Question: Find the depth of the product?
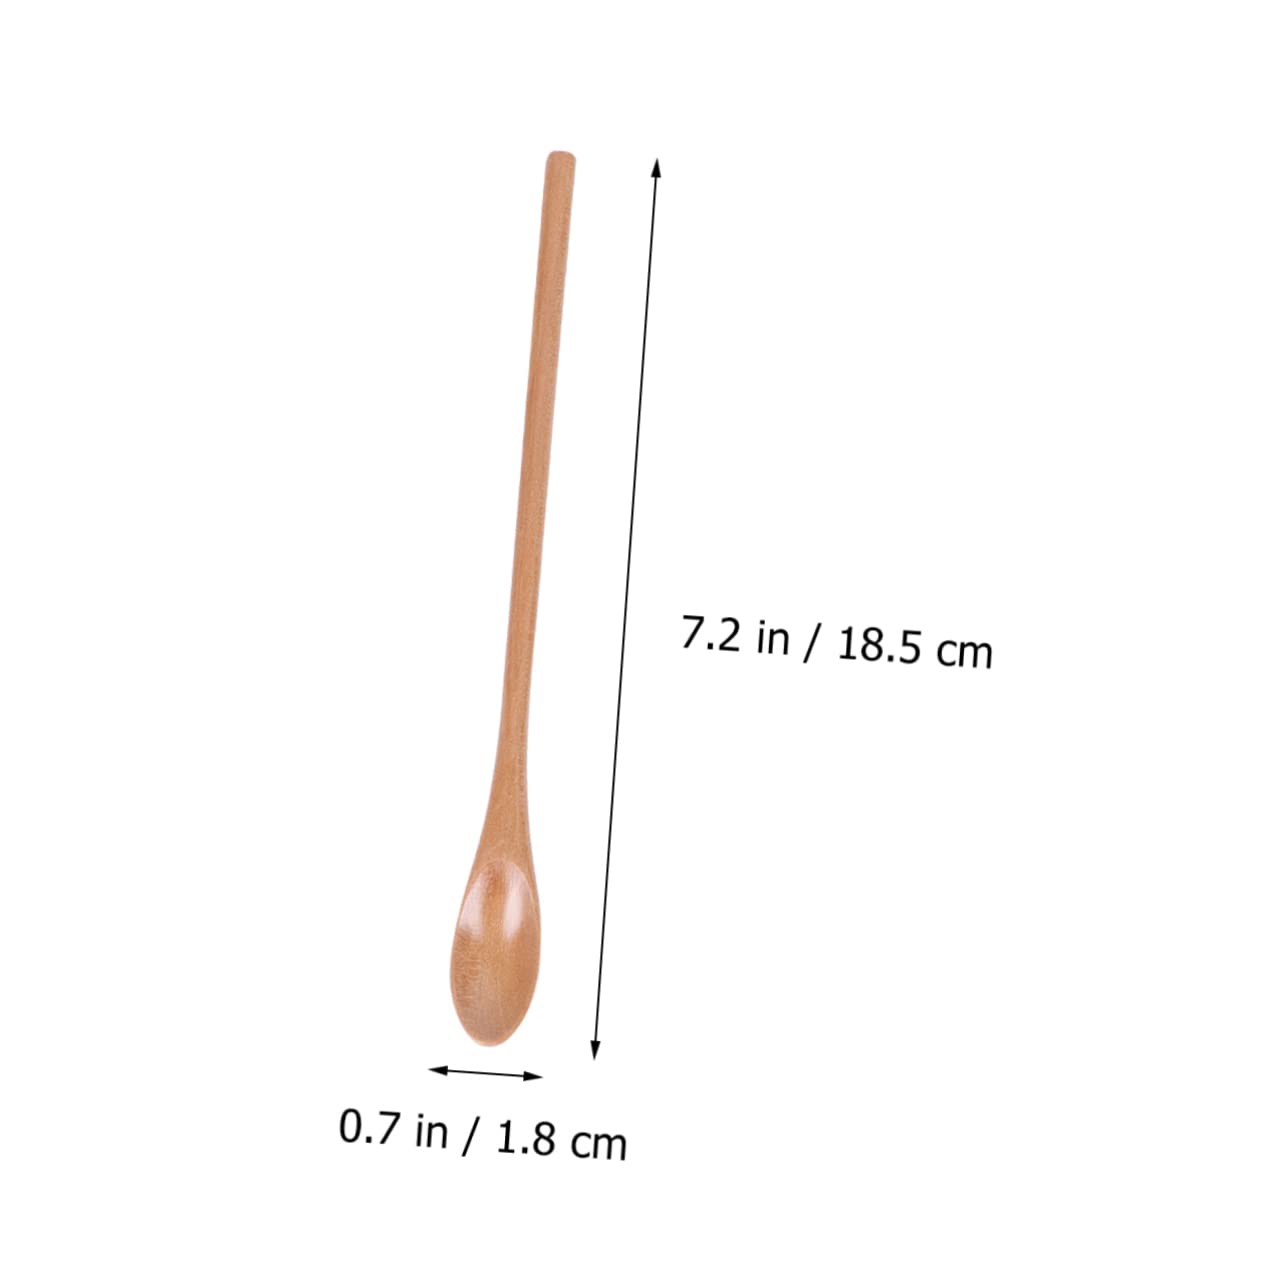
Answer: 7.2 inch